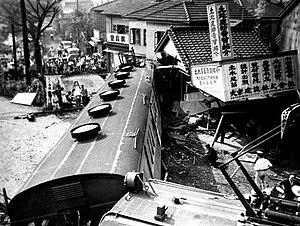
L'incident Mitaka se déroule le 15 juillet 1949 quand un train série 63 roulant sans personne à son bord dérailla à la gare de Mitaka sur la ligne Chūō, tuant 6 personnes et en blessant 20.